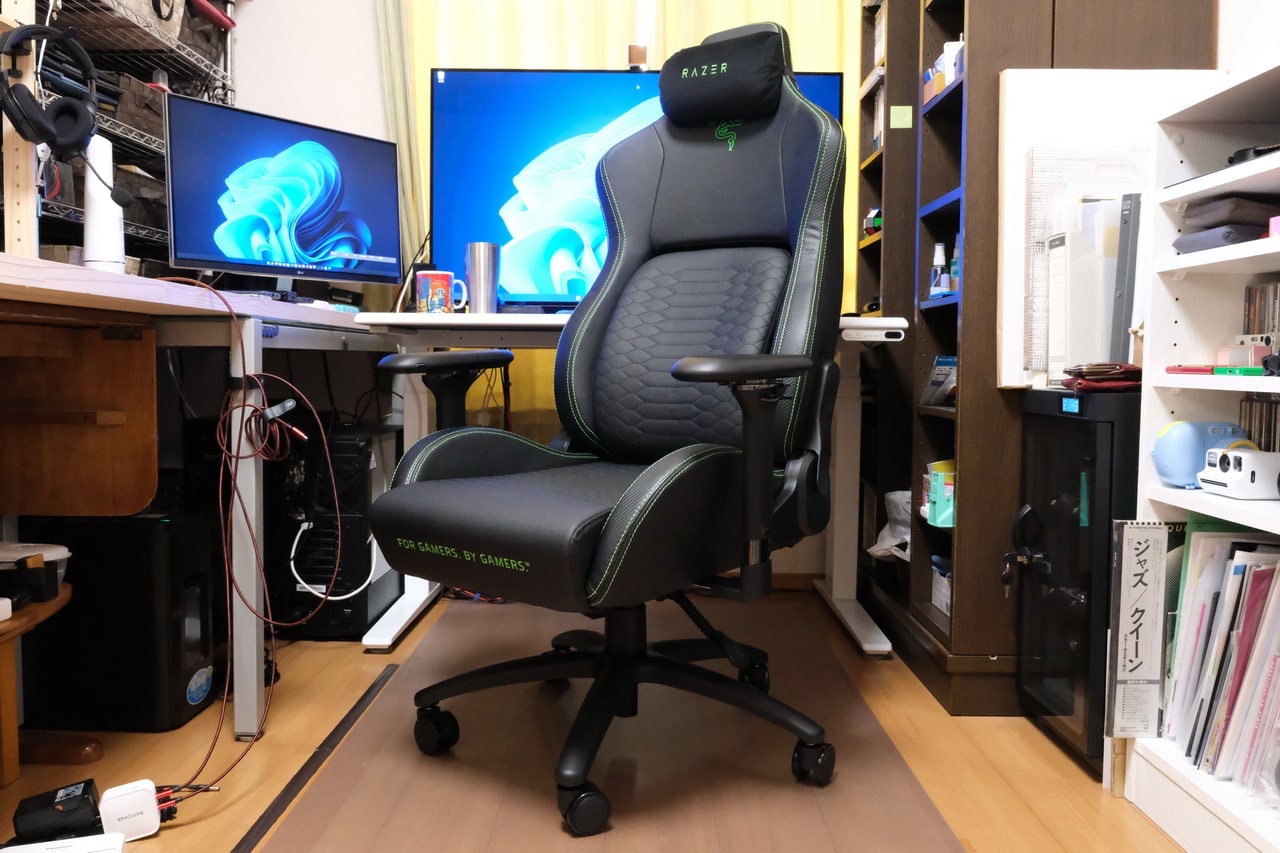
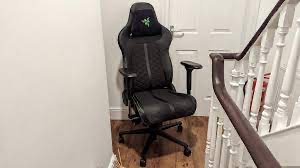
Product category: items_chair
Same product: no